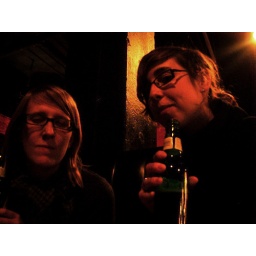
waiting for a show in the bar at black cat